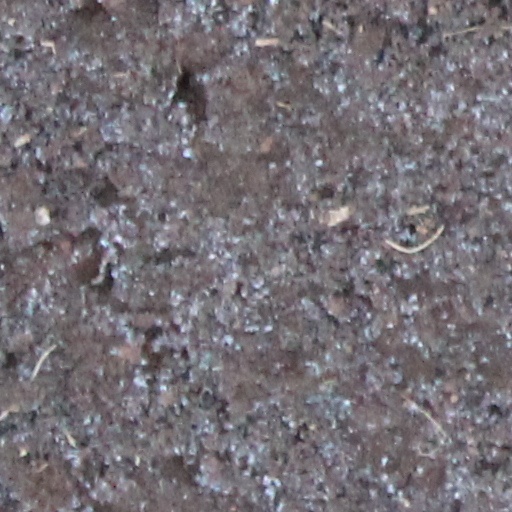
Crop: wheat